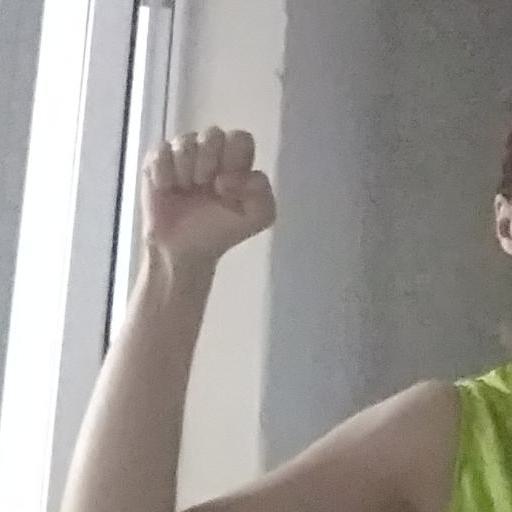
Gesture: fist